Köprülü Mehmed Pasha

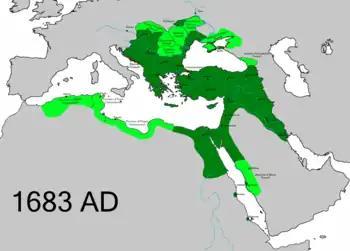
The Ottoman Empire reached the peak of its expansion during the administration of the Köprülü household.

Köprülü was called to Istanbul, where he accepted the position of Grand Vizier on 14 September 1656. He spoke to Valide Sultan on his appointment as Grand Vizier and told his terms and she accepted. He was given extraordinary powers and political rule without interference, even from the highest authority of the Sultan. Of course, he gave reports on governance to Turhan Sultan, and in many administrative matters she supported him. Thus, historians saw her and him as the mainstay of the Ottoman state.